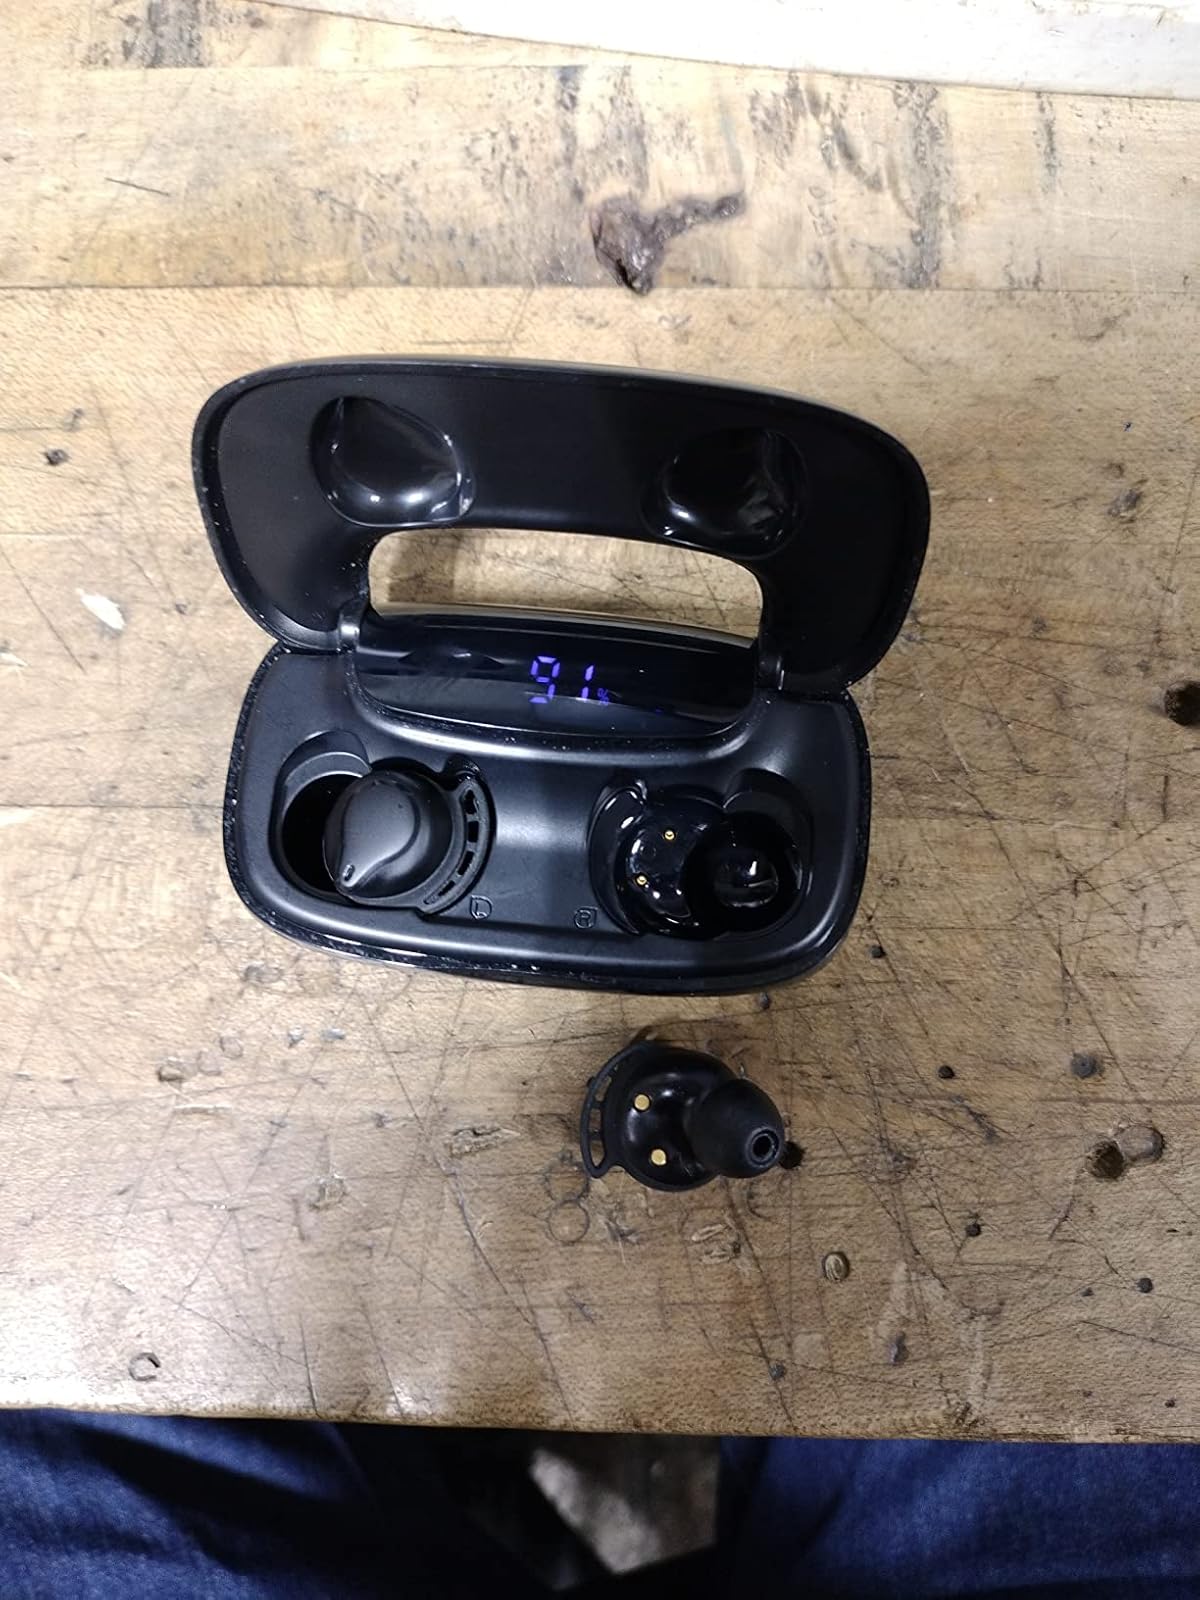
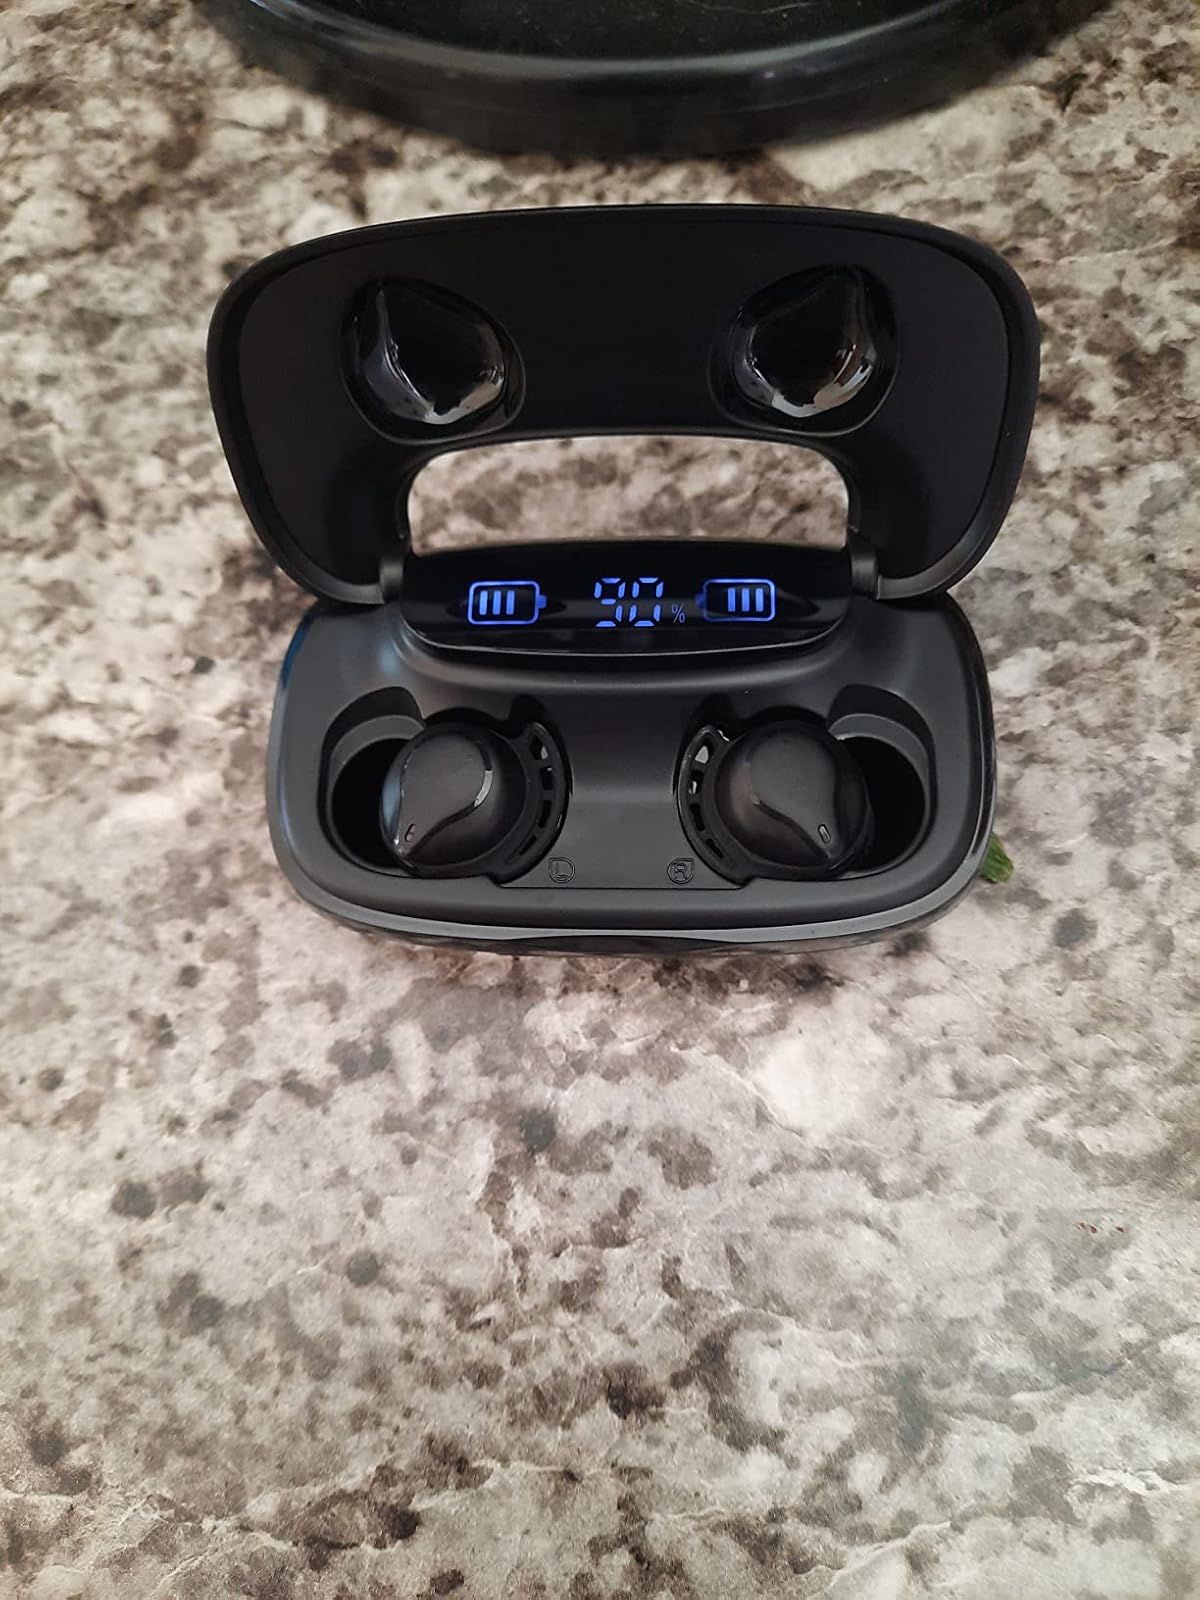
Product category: earbuds
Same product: yes